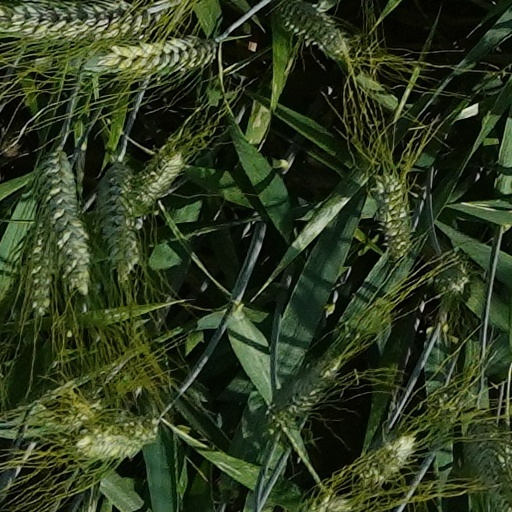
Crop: wheat